273 series

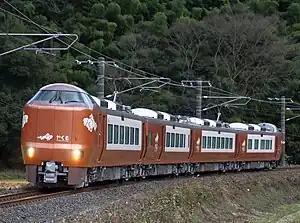
Set Y2 on test in December 2023

Plans existed as early as 2017 to introduce new rolling stock on "Yakumo" services to better compete with rival highway bus services. In July and September 2017, JR West leased two 8600 series EMUs from JR Shikoku to test the feasibility of pneumatic tilting on the Hakubi Line. However, the pneumatic tilting system proved unsuitable for the line, and it was decided that the new rolling stock would use a pendular tilting system instead.